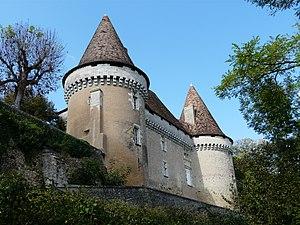
Le château de Mauriac vu depuis le sud-est, Douzillac, Dordogne, France Object location45°
Cet article recense les monuments historiques de l'arrondissement de Périgueux, dans le département de la Dordogne, en France.
Le château de Mauriac est un château français implanté sur la commune de Douzillac dans le département de la Dordogne, en région Nouvelle-Aquitaine.